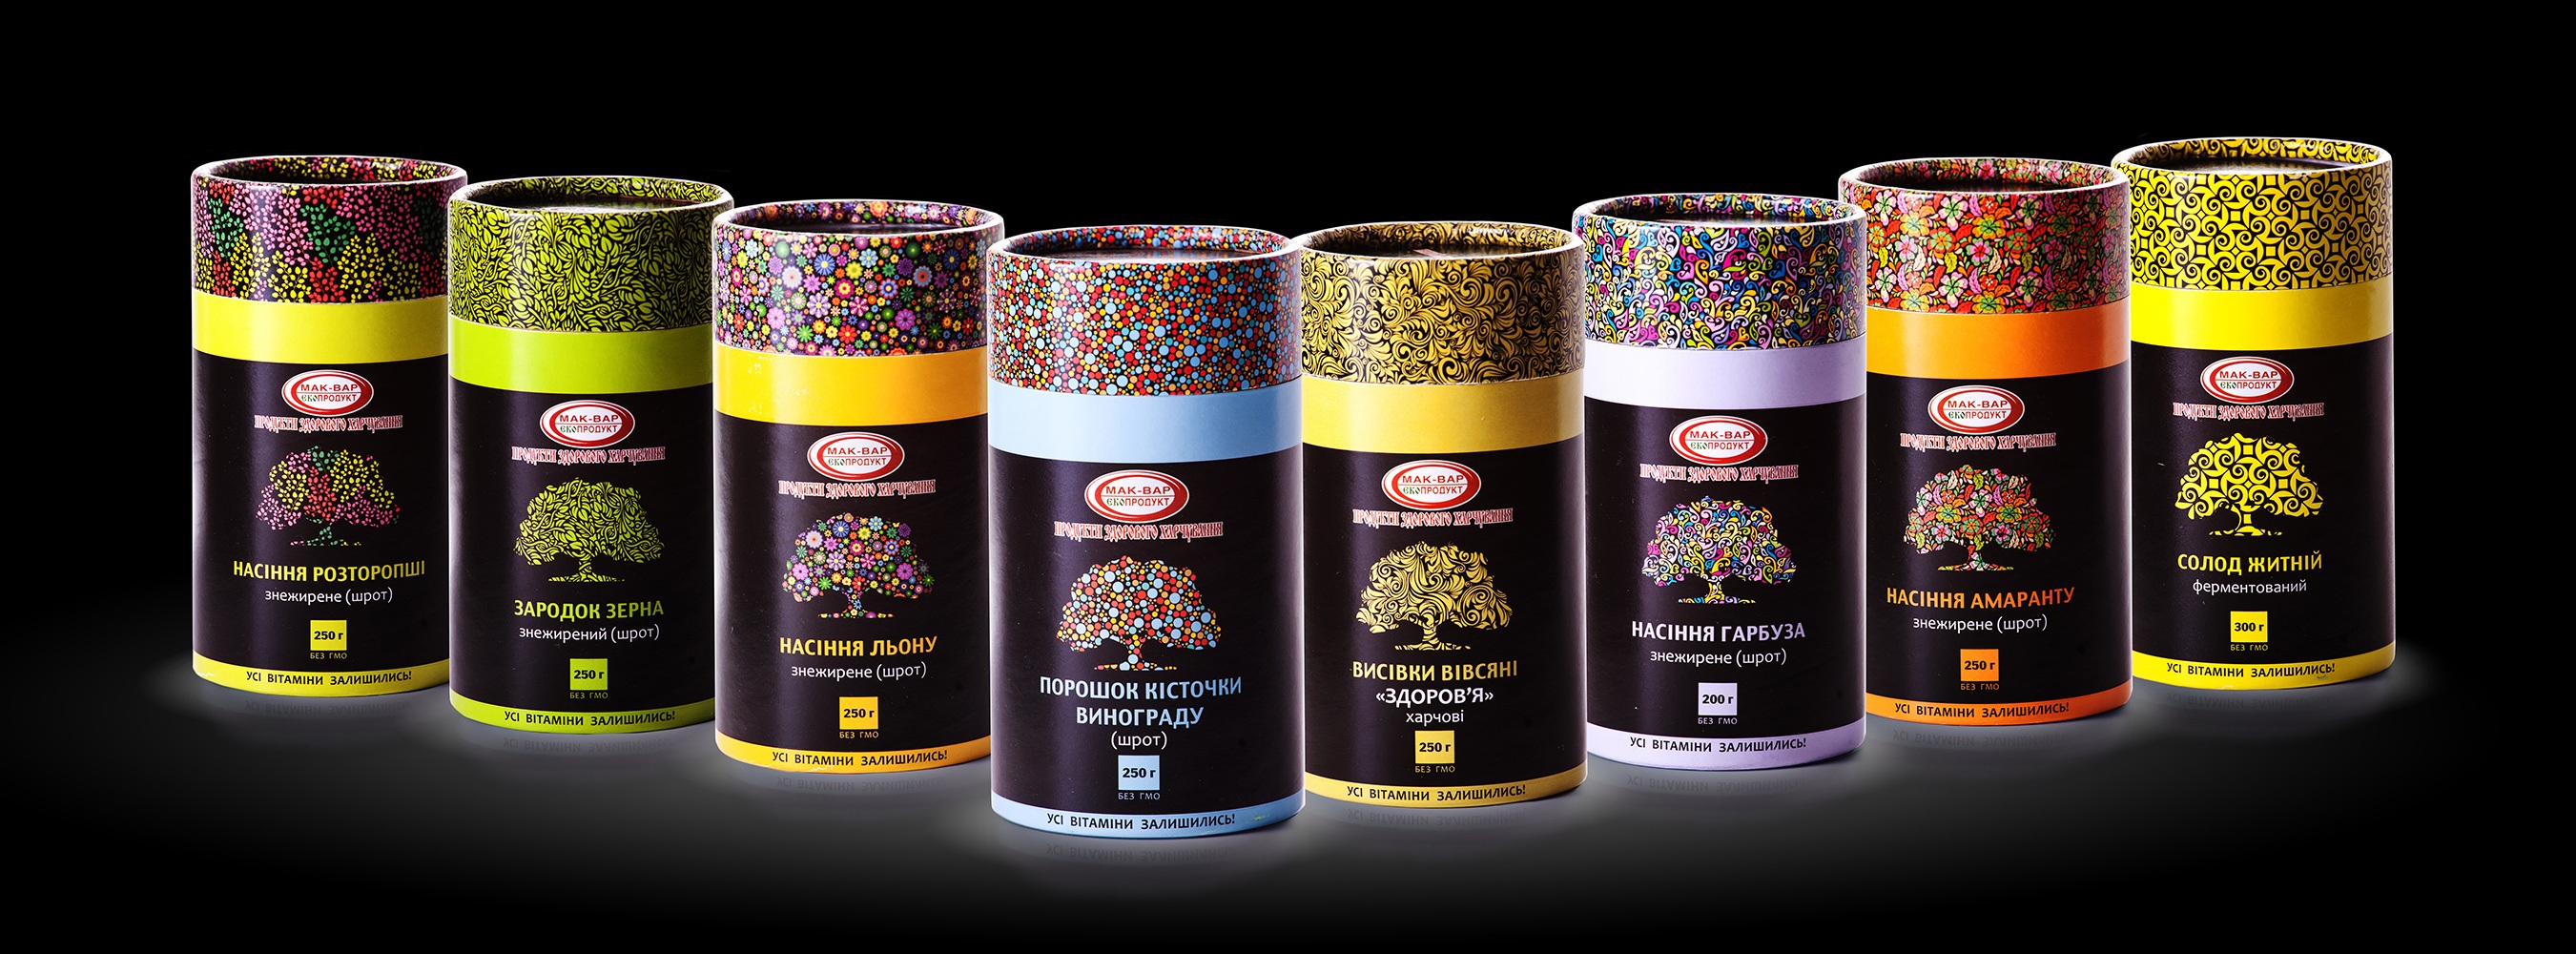
color, drink, brand, product, tubes, organic products, products in tubes, diet products, natural products